Italian Renaissance painting

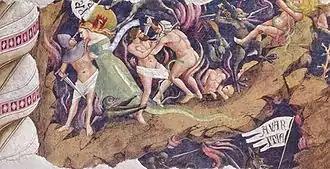
A small section of a badly damaged fresco showing people who are doomed to Hell. While horrible demons are clutching at them, the humans are intent on pursuing their evil ways of murder and seduction, seeming ignorant of their precarious state on the edge of a pit.

Giotto (1266–1337), by tradition a shepherd boy from the hills north of Florence, became Cimabue's apprentice and emerged as the most outstanding painter of his time. Giotto, possibly influenced by Pietro Cavallini and other Roman painters, did not base the figures he painted upon any painterly tradition, but upon the observation of life. Unlike those of his Byzantine contemporaries, Giotto's figures are solidly three-dimensional; they stand squarely on the ground, have discernible anatomy and are clothed in garments with weight and structure. But more than anything, what set Giotto's figures apart from those of his contemporaries are their emotions. In the faces of Giotto's figures are joy, rage, despair, shame, spite and love. The cycle of frescoes of "the Life of Christ" and "the Life of the Virgin" that he painted in the Scrovegni Chapel in Padua set a new standard for narrative pictures. His "Ognissanti Madonna" hangs in the Uffizi Gallery, Florence, in the same room as Cimabue's "Santa Trinita Madonna" and Duccio's "Ruccellai Madonna" where the stylistic comparisons between the three can easily be made. One of the features apparent in Giotto's work is his observation of naturalistic perspective. He is regarded as the herald of the Renaissance.